Brandon Novak

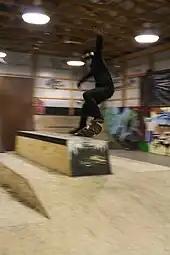
Novak skating at Bam Margera's skate park in 2010

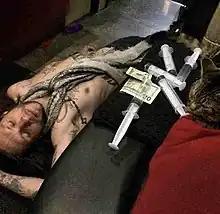
Novak under the influence

Before achieving sobriety in 2015, Novak struggled for over 20 years with addictions to heroin, cocaine, pain pills, benzodiazepines, and alcohol. He spent his 19th, 20th, 22nd, 23rd, 24th, 25th, 27th, 28th, 29th, 32nd, 33rd, 34th, and 35th birthdays in a jail or treatment center.